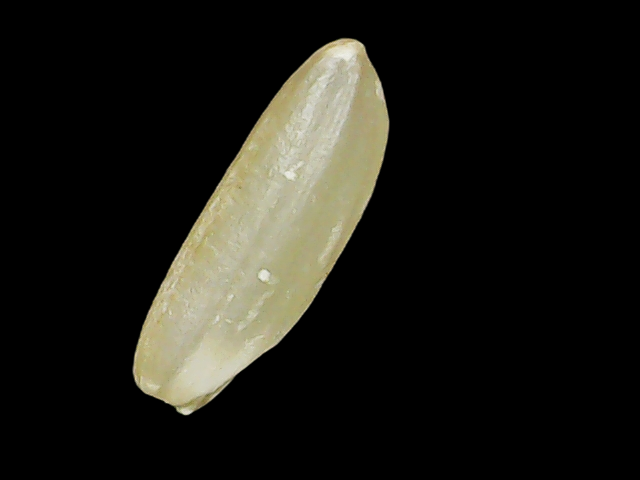
Rice variety: Binadhan12